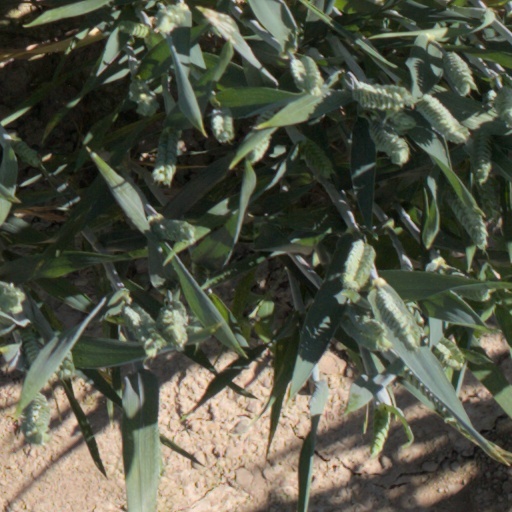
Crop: wheat